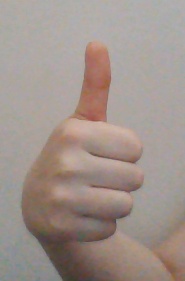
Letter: aleff